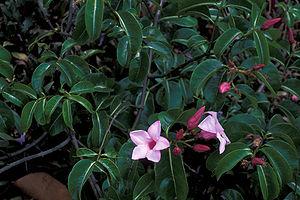
Cryptostegia grandiflora, appelée aussi Liane de Gatope en Nouvelle-Calédonie, et Rubber Vine en anglais, est une plante grimpante pérenne ligneuse originaire du sud-ouest de Madagascar. C'est une adventice très importante dans le nord de l'Australie, parfois considéré en fait comme la pire plante invasive de l'Australie. Elle a été introduite dans la plupart des régions tropicales et subtropicales par l'être humain à cause de la beauté de ses fleurs et que le latex qu'elle produit pouvait être utilisé pour la confection de caoutchouc. Elle est maintenant naturalisée dans les Caraïbes, dans l'est de l'Afrique, île Maurice, l'Inde, l'Asie du Sud-Est, l'Amérique latine, le sud des États-Unis, les Fidji et la Nouvelle-Calédonie.